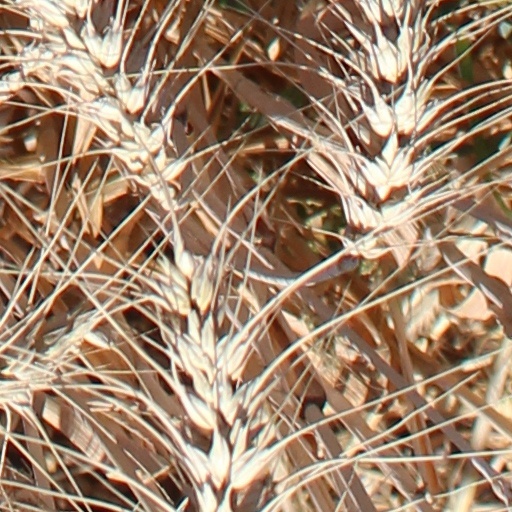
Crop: wheat